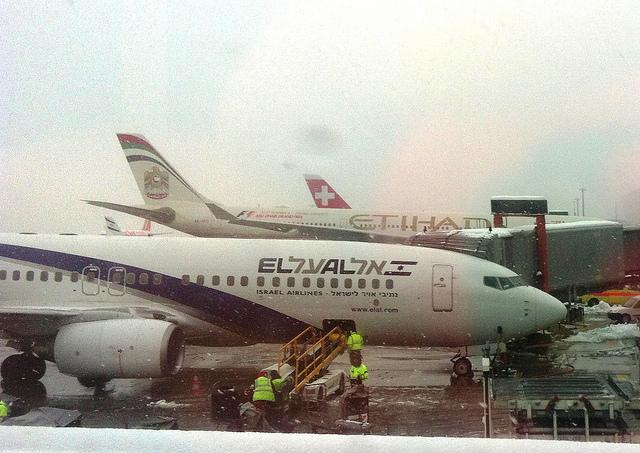
Looking at a plane loading luggage from an airport terminal.